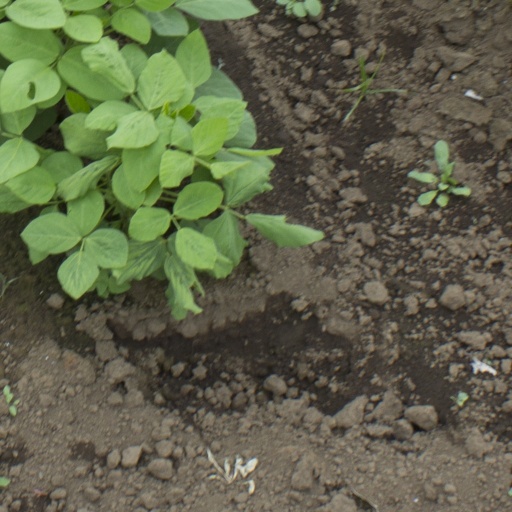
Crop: soybean